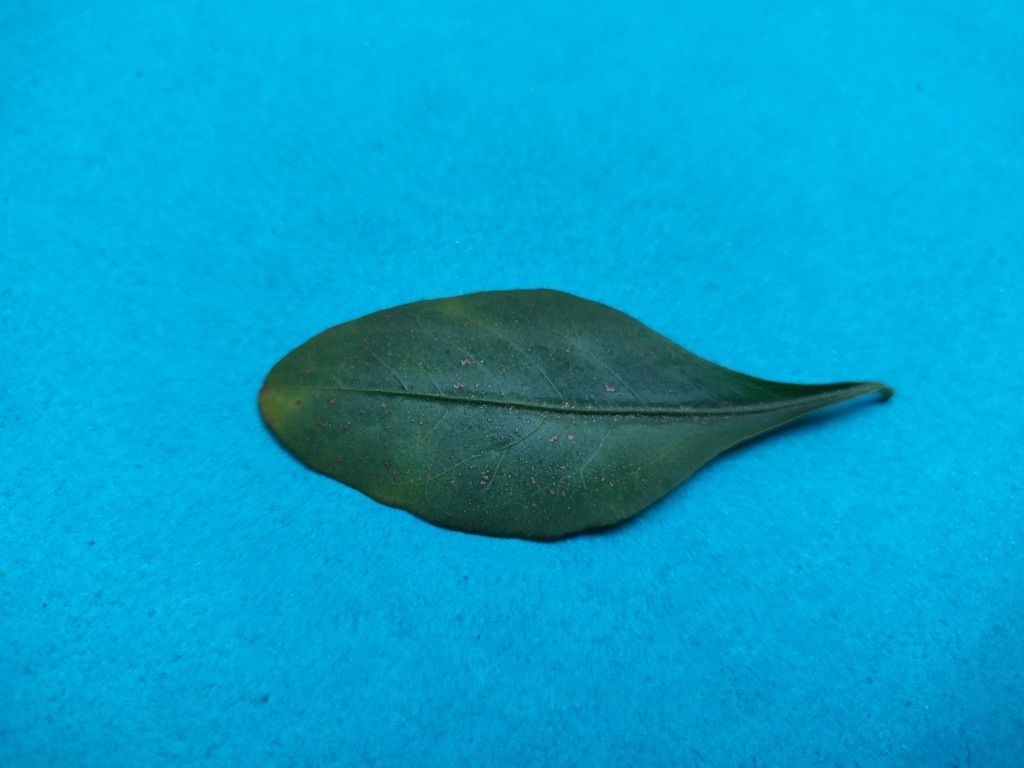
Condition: Unhealthy
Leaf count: single
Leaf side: front